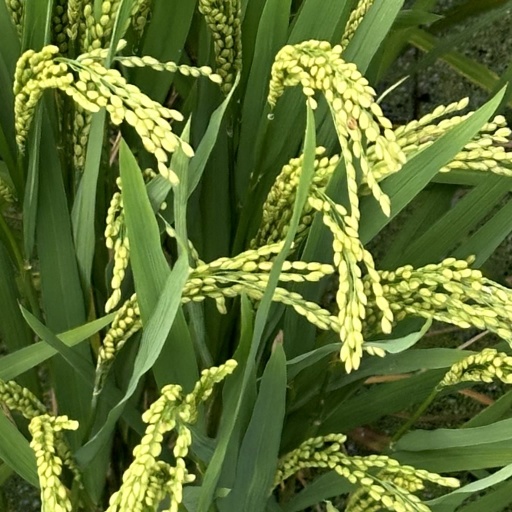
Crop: rice